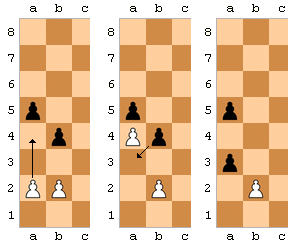
En passant
En passant
"En passant er et træk i brætspillet skak. En passant er et særligt slag, som kun kan foretages umiddelbart efter, at en spiller flytter en bonde to felter frem fra dens begyndelsesposition. Hvis en af modstanderens bønder kunne have slået den, dersom den i stedet kun var flyttet et felt frem, må modstanderens bonde slå den fremrykkende bonde, som om den kun var flyttet det ene felt frem, altså ""idet den passerer"" det første felt efter sit startfelt.